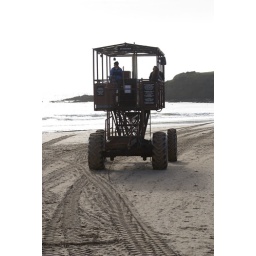
The transporter taking people to Burgh Island when the water is in and the beach is not accessable.